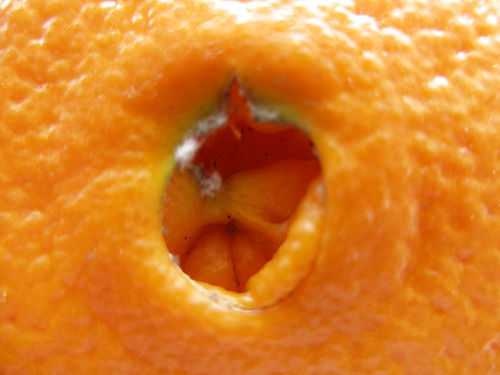
Label: Orange